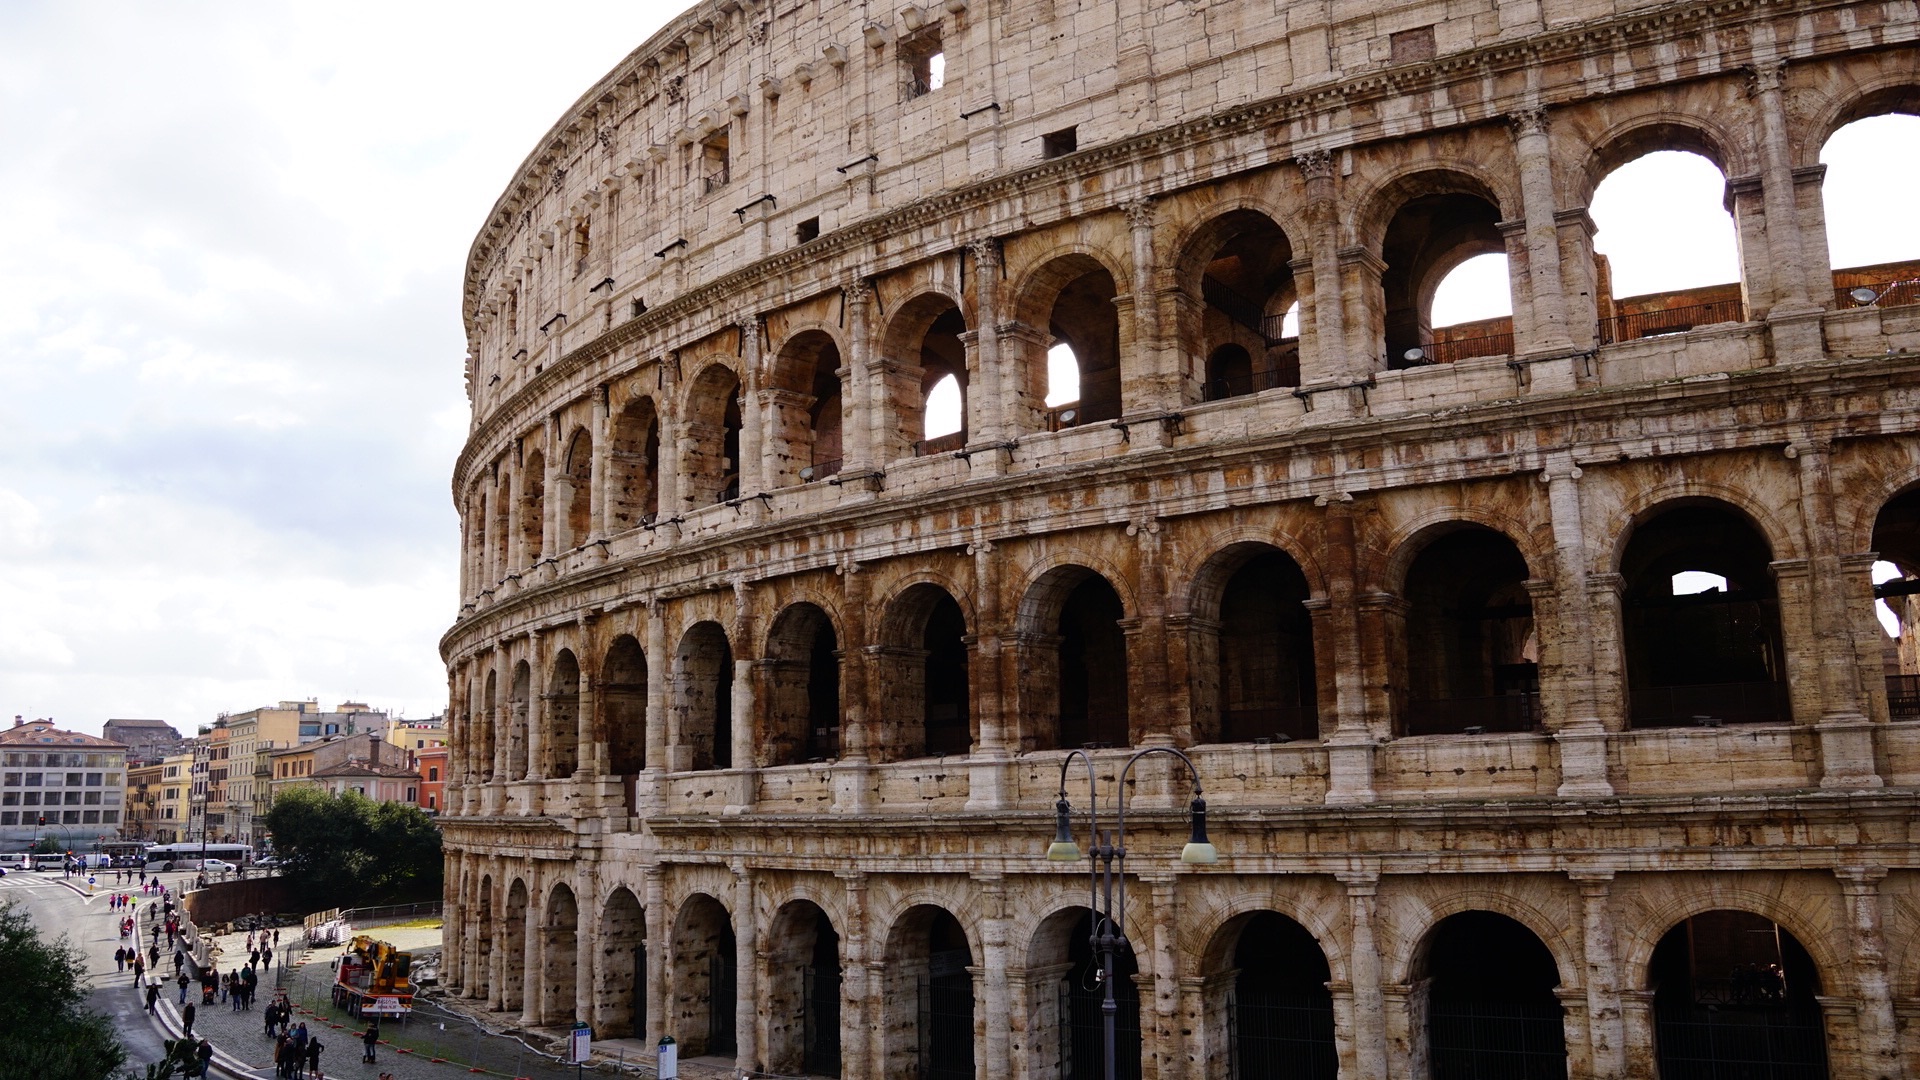
architecture, structure, palace, arch, landmark, tourism, amphitheatre, arcade, bullring, basilica, ancient rome, roman temple, historic site, triumphal arch, ancient history, human settlement, ancient roman architecture, ancient greek temple